Malik Ayaz

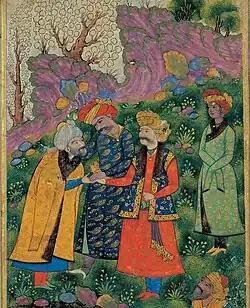
Ayaz standing behind Sultan Mahmud shaking hands with the Sheykh. The figure to his right is Shah Abbas I who reigned about 600 years later.

Malik Ahmed Ayāz bin Aymāq Abu'n-Najm (Persian: ملک احمد ایاز بن ایماق ابن نجم; d. 1041), was a slave from Georgia who rose to the rank of officer and general in the army of Sultan Mahmud of Ghazni. He was later awarded the governorship of Lahore thus becoming the first Muslim viceroy of the city. Malik Ayaz's generalship to Mahmud inspired poems and stories, and caused Muslim historians and Sufis to commemorate Malik Ayaz due to his unwavering feudalistic loyalty to Mahmud Ghaznavi. He was found dead in his bed in 1041, with suspicions of foul play being involved.